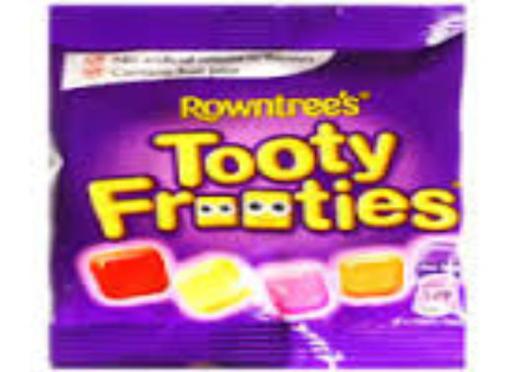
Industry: Food